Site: brandenburg
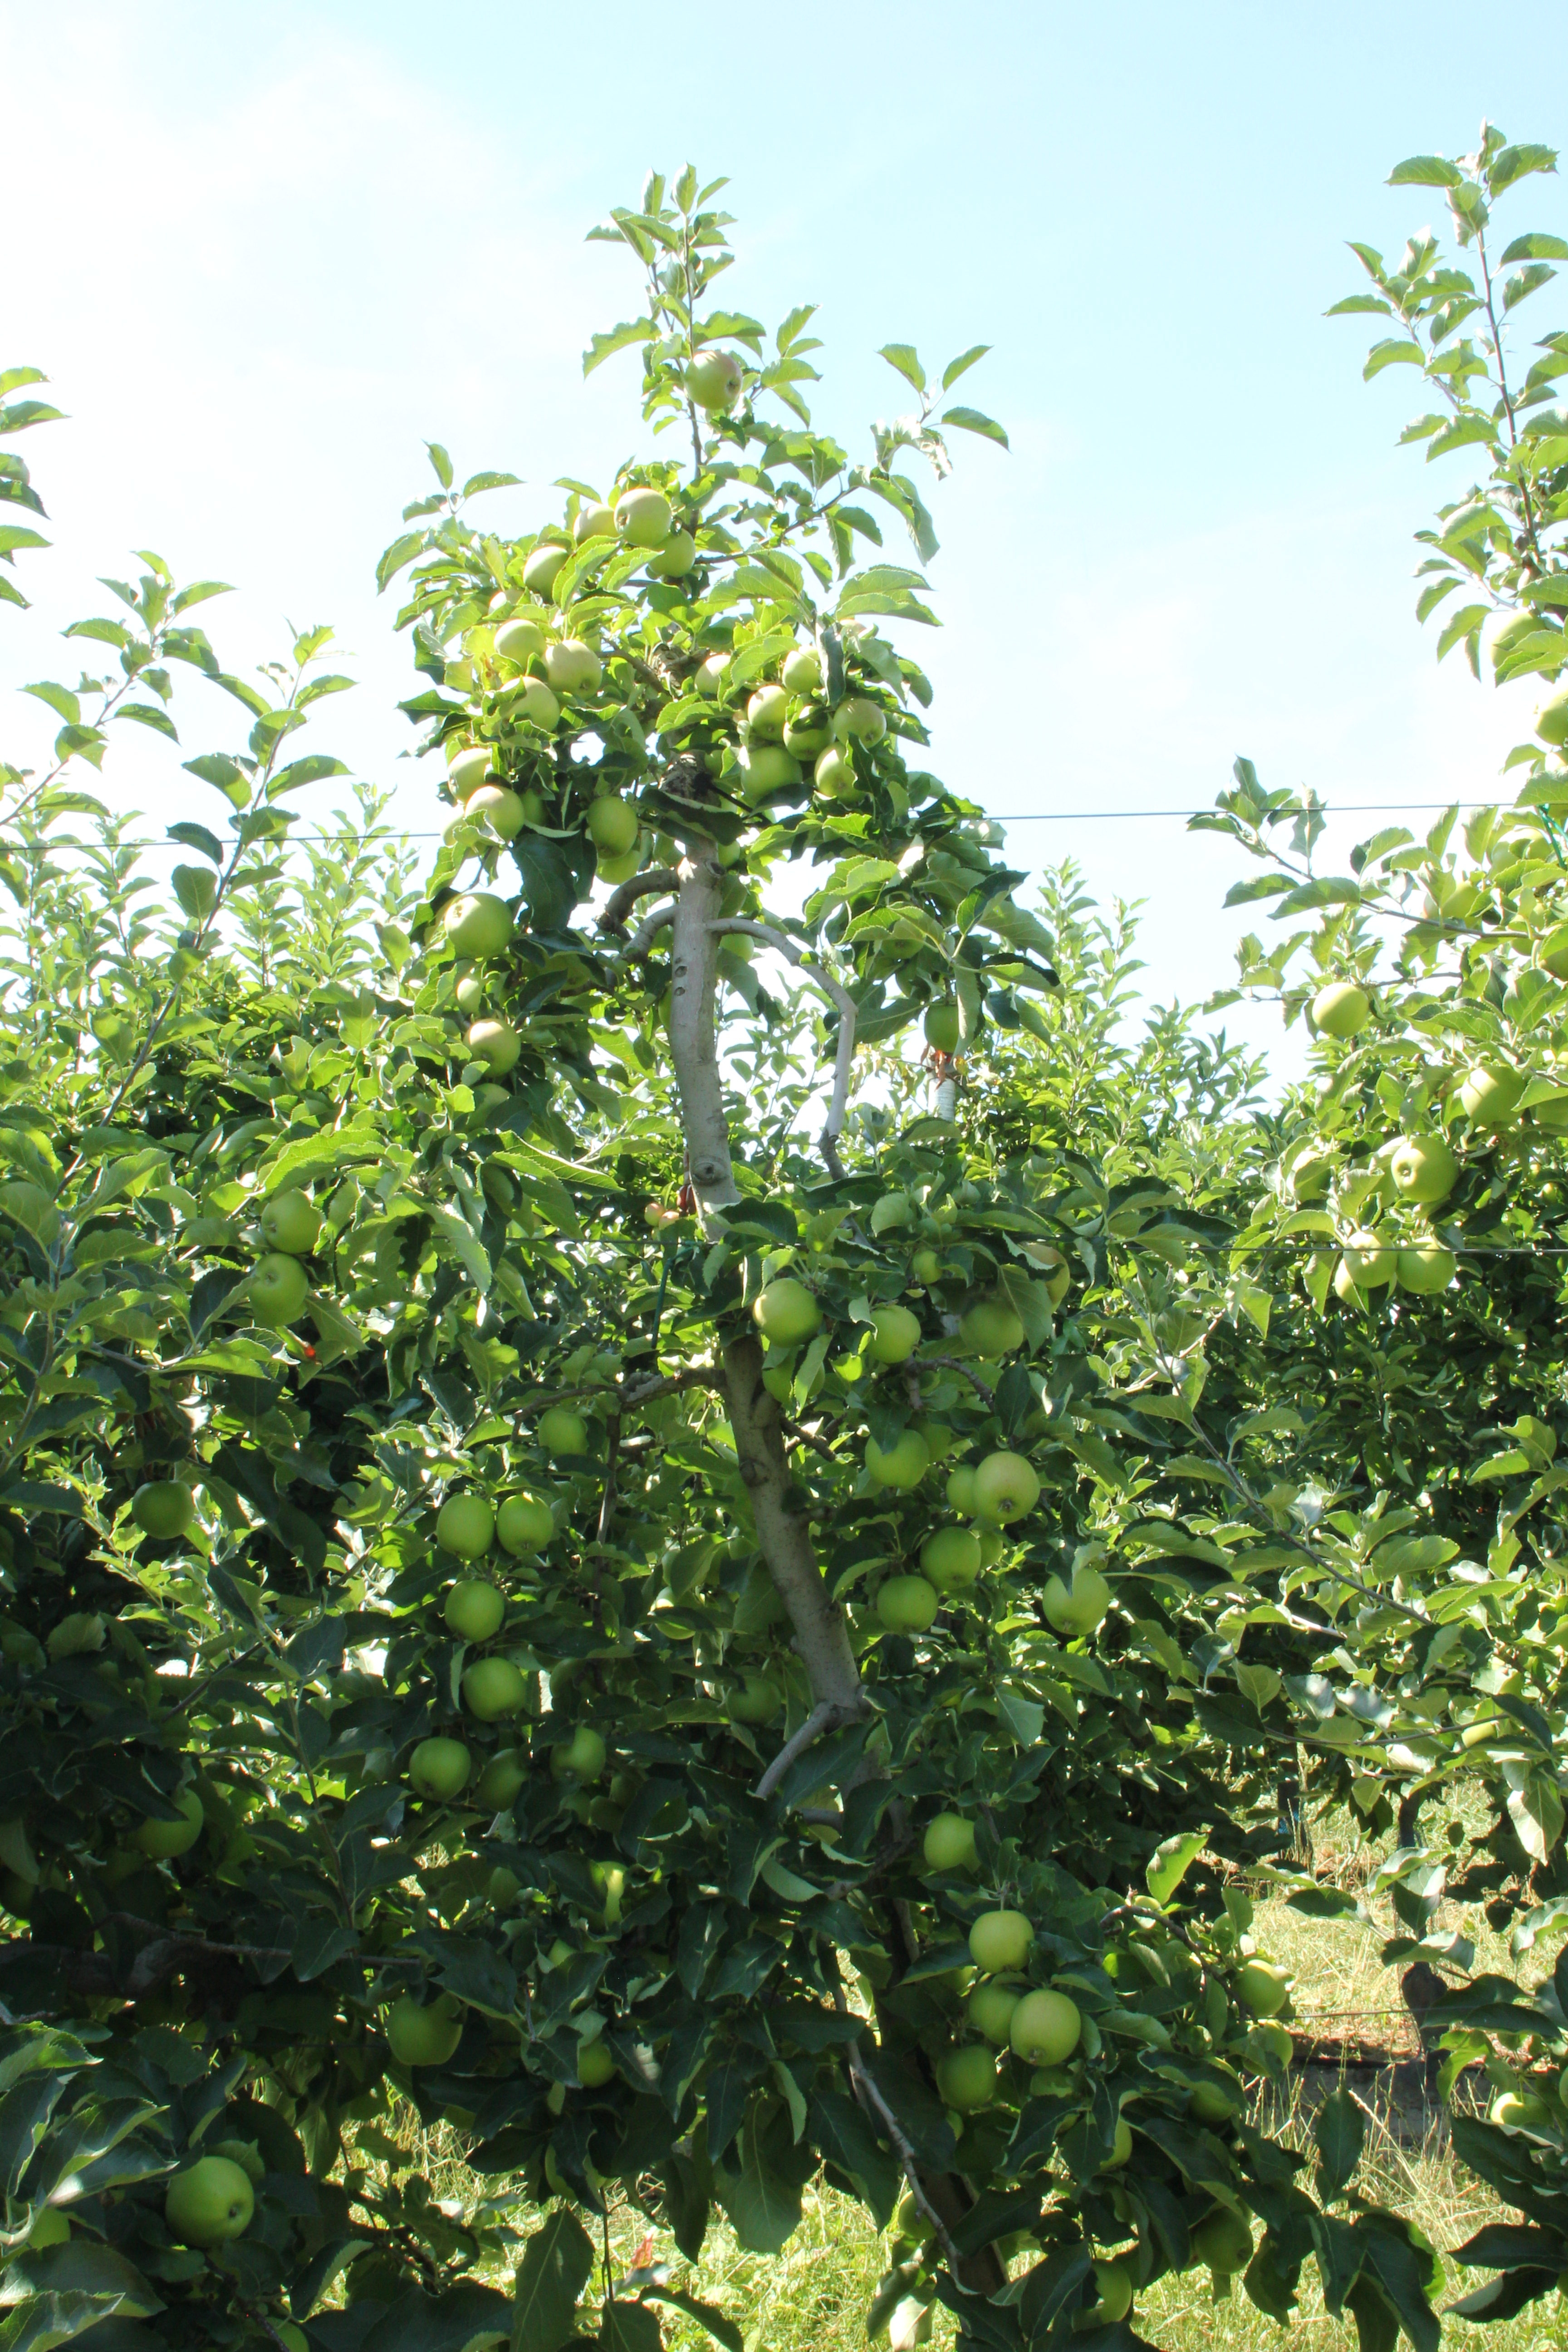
Growth stage (BBCH 77): Development of fruit